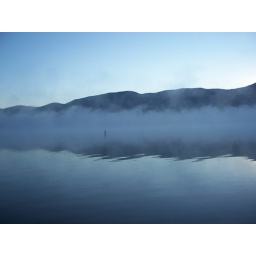
early one colorado morning a lake in the mountains